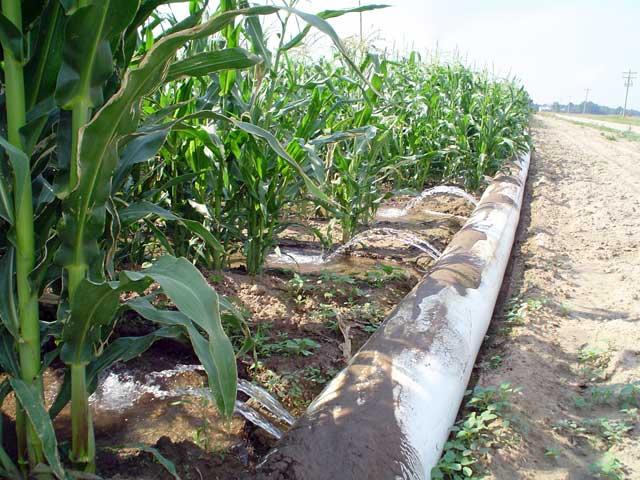
Eneo mfano wa shamba ama kitalu, kilichopandwa miche iliyoota na kuchipua kwa rangi ya kijani kibichi pamoja na bomba kubwa lenye rangi nyeupe lenye kutoa maji, ikiashiria kuwa ni mfumo utumikao kwa ajili ya umwagiliaji.